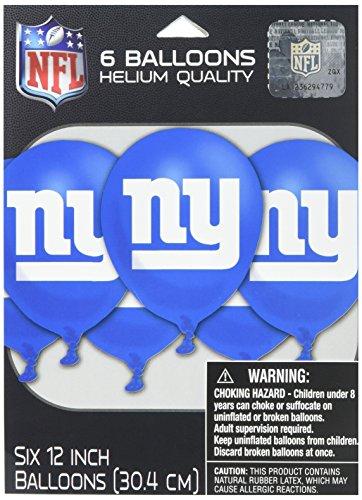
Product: "New York Giants Collection" Printed Latex Balloons, Party Decoration
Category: Home & Kitchen | Event & Party Supplies | Decorations | Balloons
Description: Matches our other items in the "New York Giants" collection.
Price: $4.20
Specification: ProductDimensions:6.5x4.7x0.3inches|ItemWeight:0.32ounces|ShippingWeight:0.32ounces(Viewshippingratesandpolicies)|DomesticShipping:ItemcanbeshippedwithinU.S.|InternationalShipping:ThisitemcanbeshippedtoselectcountriesoutsideoftheU.S.LearnMore|ASIN:B00M1AEZMQ|Itemmodelnumber:112344|Manufacturerrecommendedage:4-12years